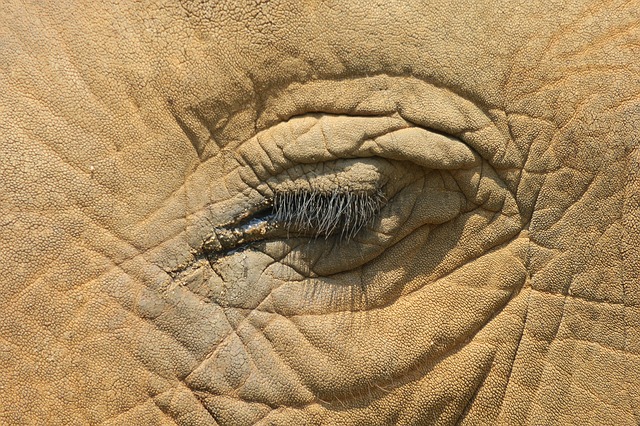
Label: elefante